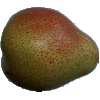
Label: pear_forelle